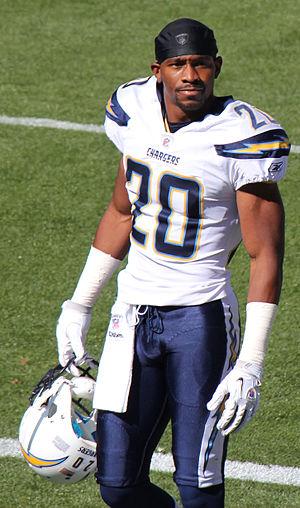
Antoine Brandon Cason, né le 9 juillet 1986 à Long Beach, est un joueur américain de football américain évoluant au poste de cornerback.